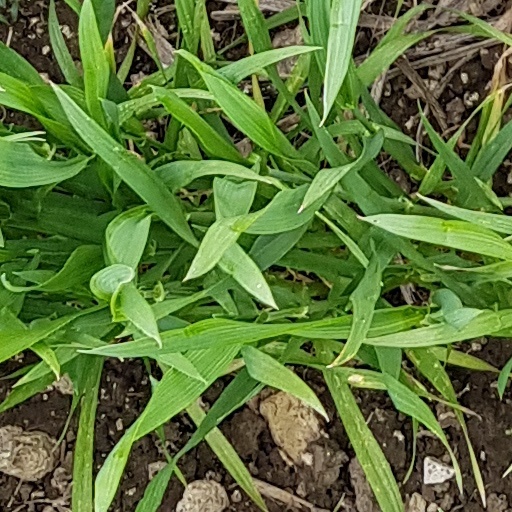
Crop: wheat